Ruzizi Plain

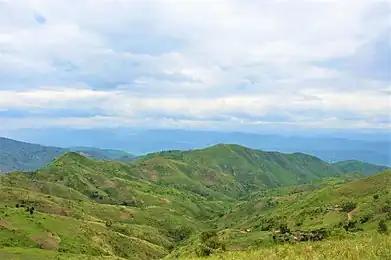
An aerial view showing hills encircling Kamanyola in the Ruzizi Plain.

While the RCD was part of the transitional government following the Pretoria Peace Accord, its members failed to secure seats in the first elections in 2006. The RCD remained without representation in provincial and national politics. Consequently, those dissatisfied with the integration process formed the CNDP (National Congress for the Defense of the People) movement, later re-established as M23 (the "March 23 Movemen"t) to maintain influence in Kinshasa and protect their economic and security interests in the East. In November 2013, the FARDC ("Forces Armées de la République Démocratique du Congo"), assisted by the Rapid Intervention Brigade of the United Nations Organization Stabilization Mission in the Democratic Republic of the Congo (MONUSCO), put an end to these rebellions. These movements, which were mainly supported by Tutsi communities, reinforced feelings of hatred against these communities.